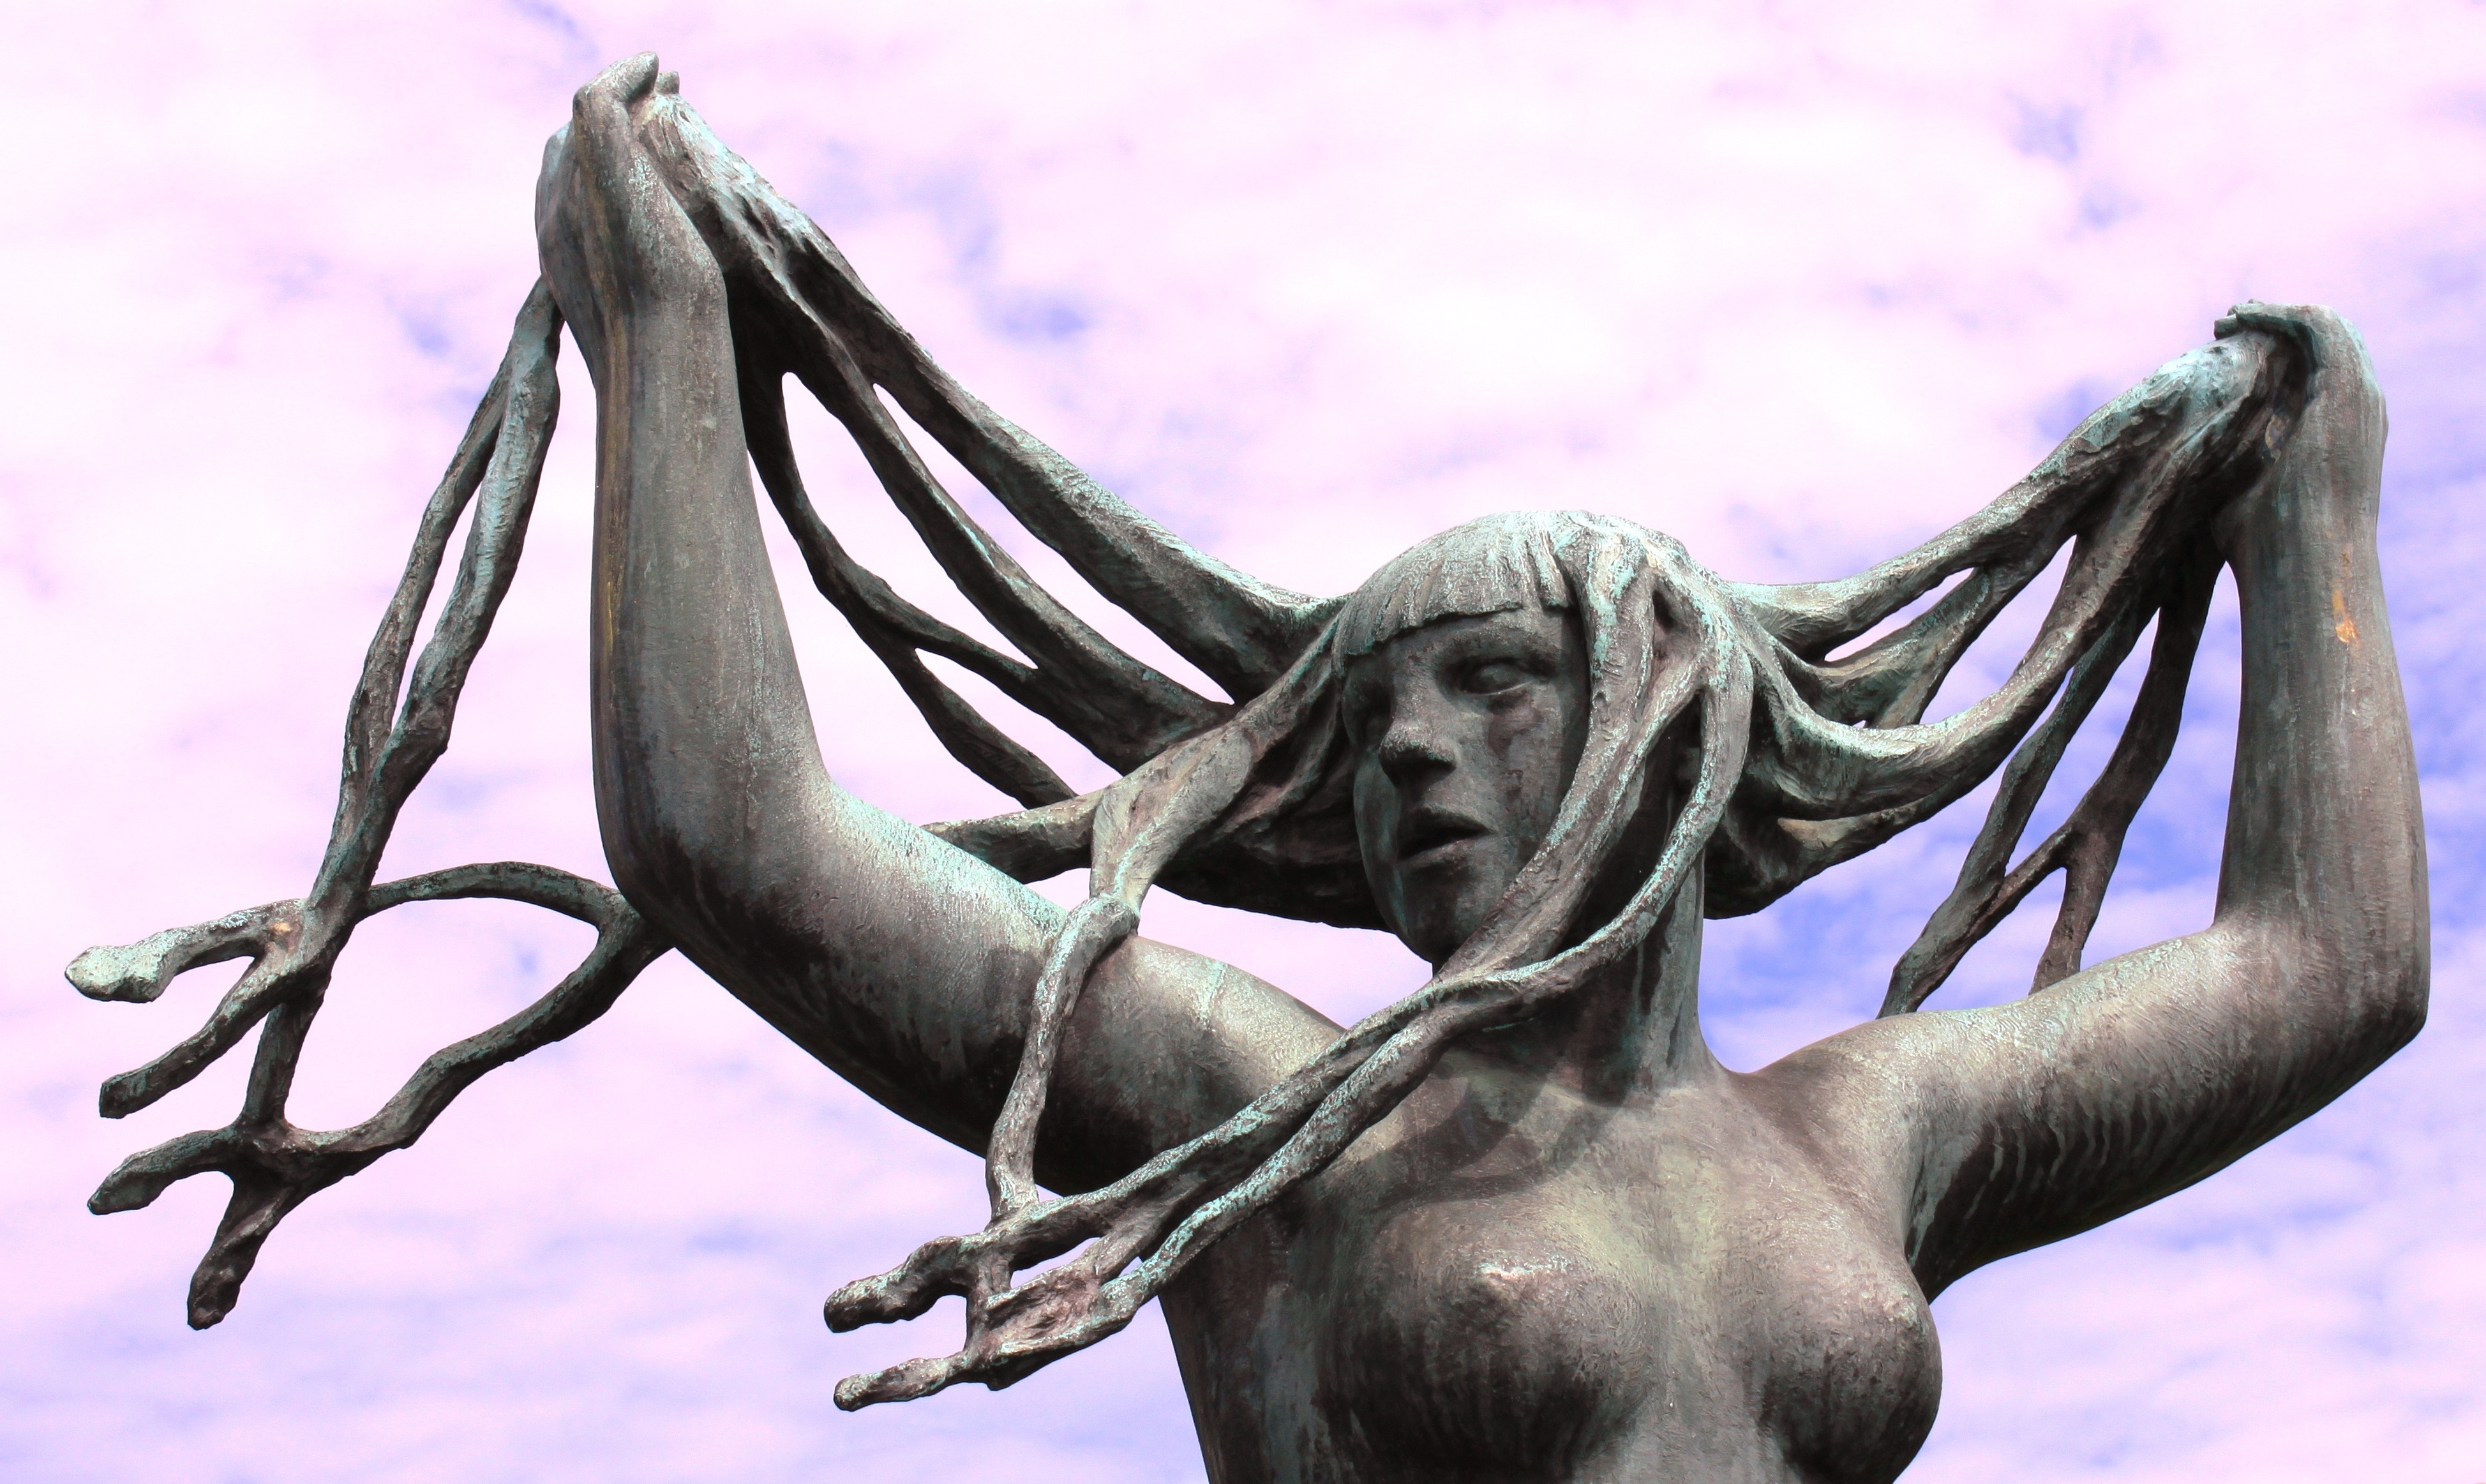
girl, woman, female, statue, horn, symbol, artistic, human, lady, artwork, sculpture, art, arms, nude, body, breast, unique, norway, breasts, bosom